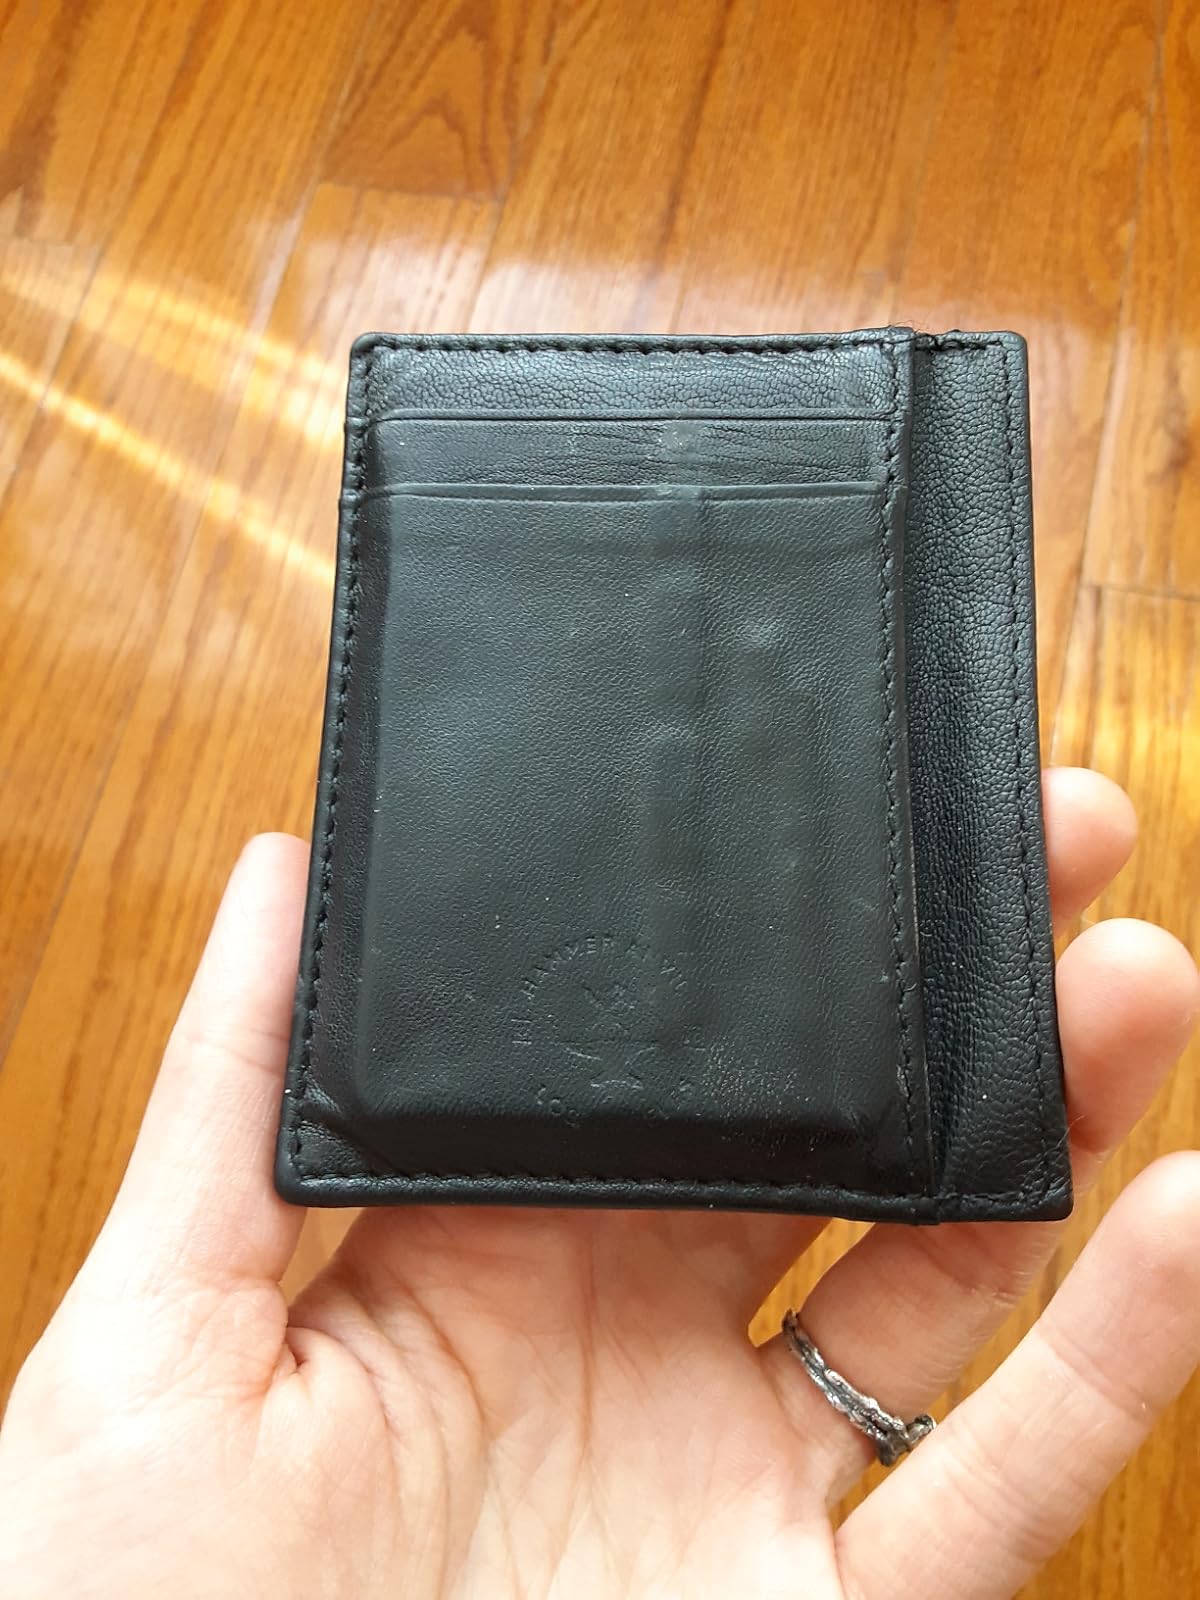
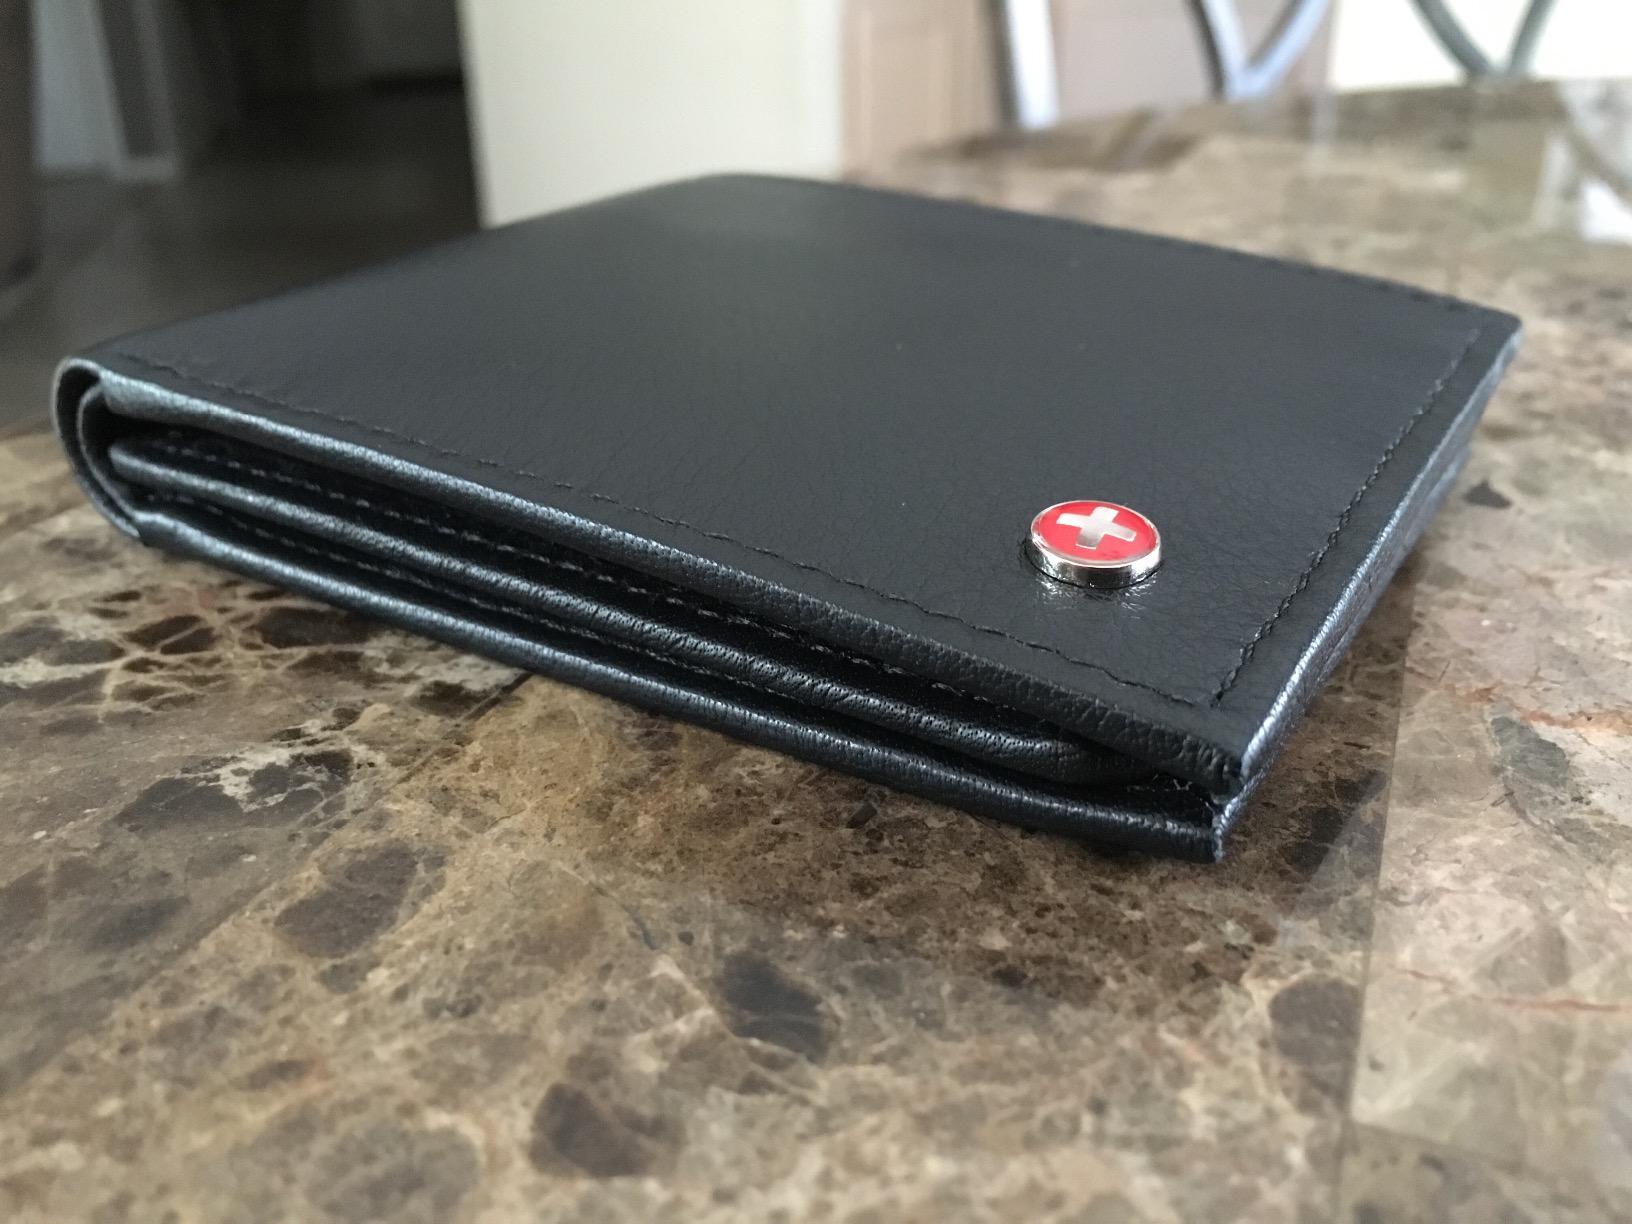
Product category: accessories_wallet
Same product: no